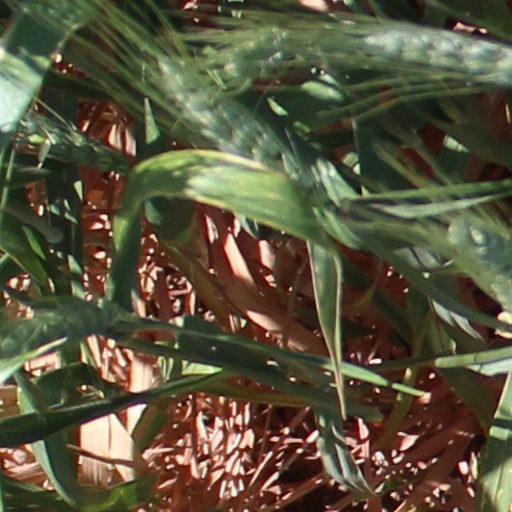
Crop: wheat